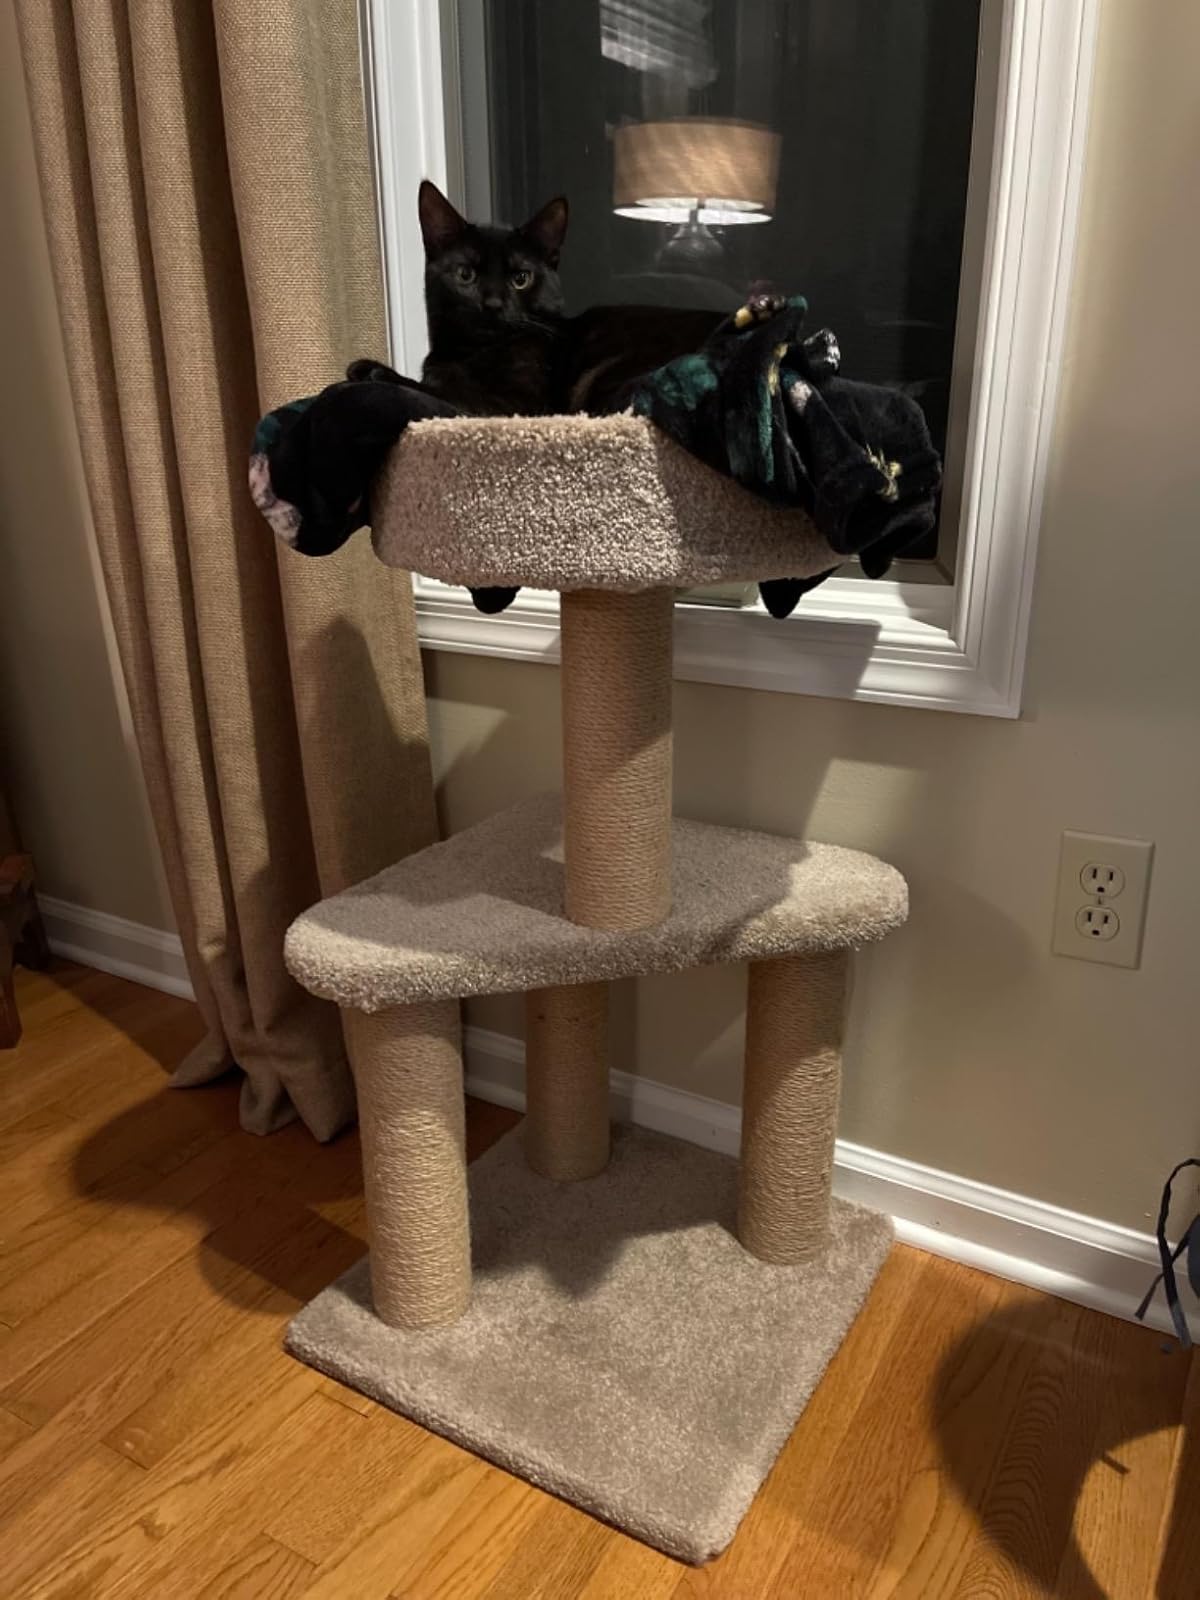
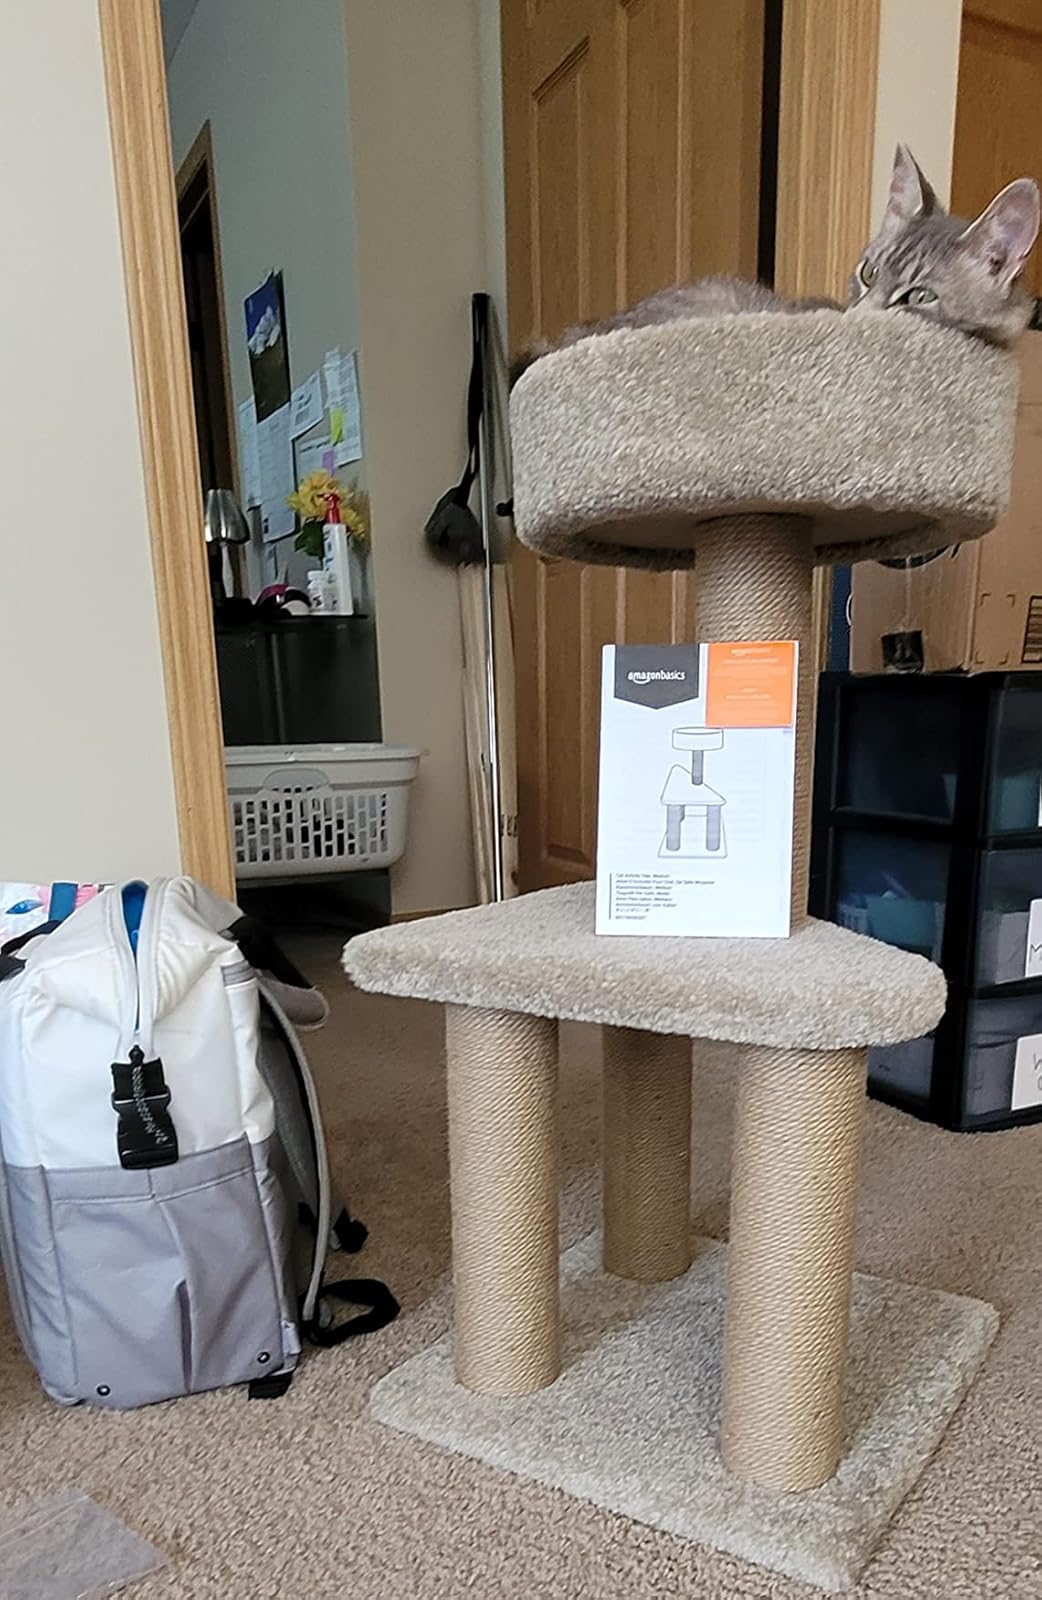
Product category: items_cat tree
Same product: yes